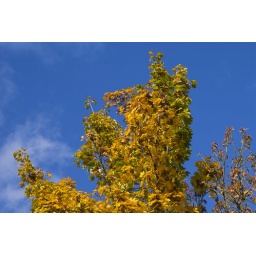
Yellow tree embraced by blue sky